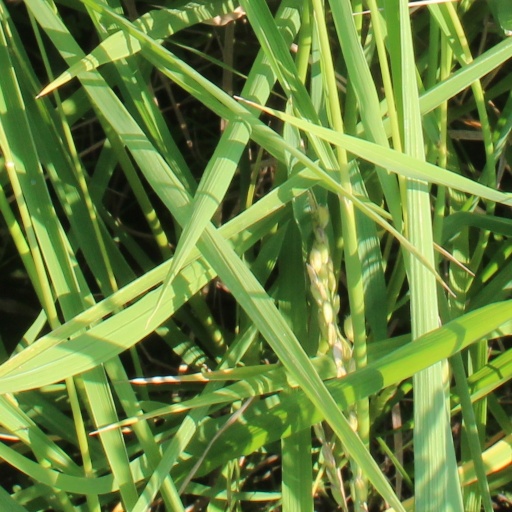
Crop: rice